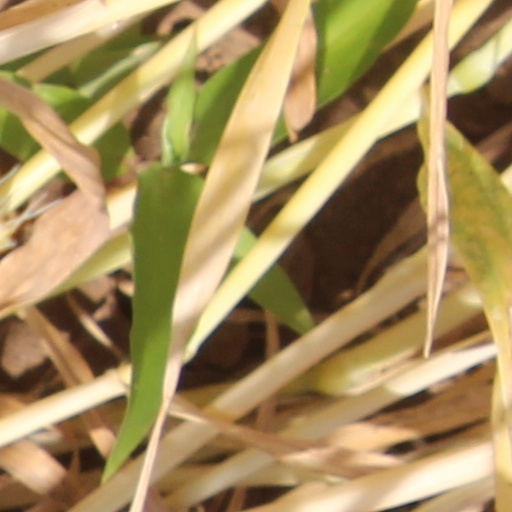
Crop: wheat